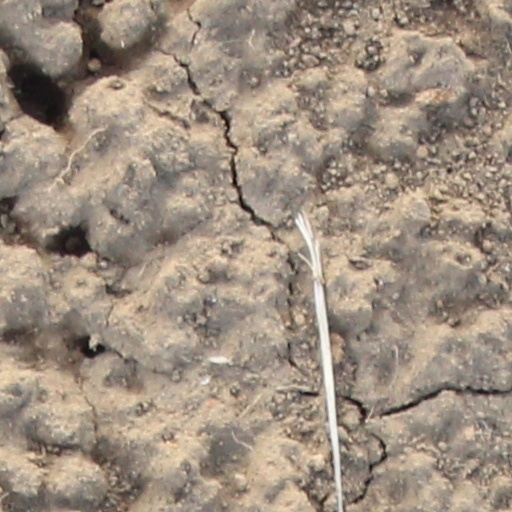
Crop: wheat